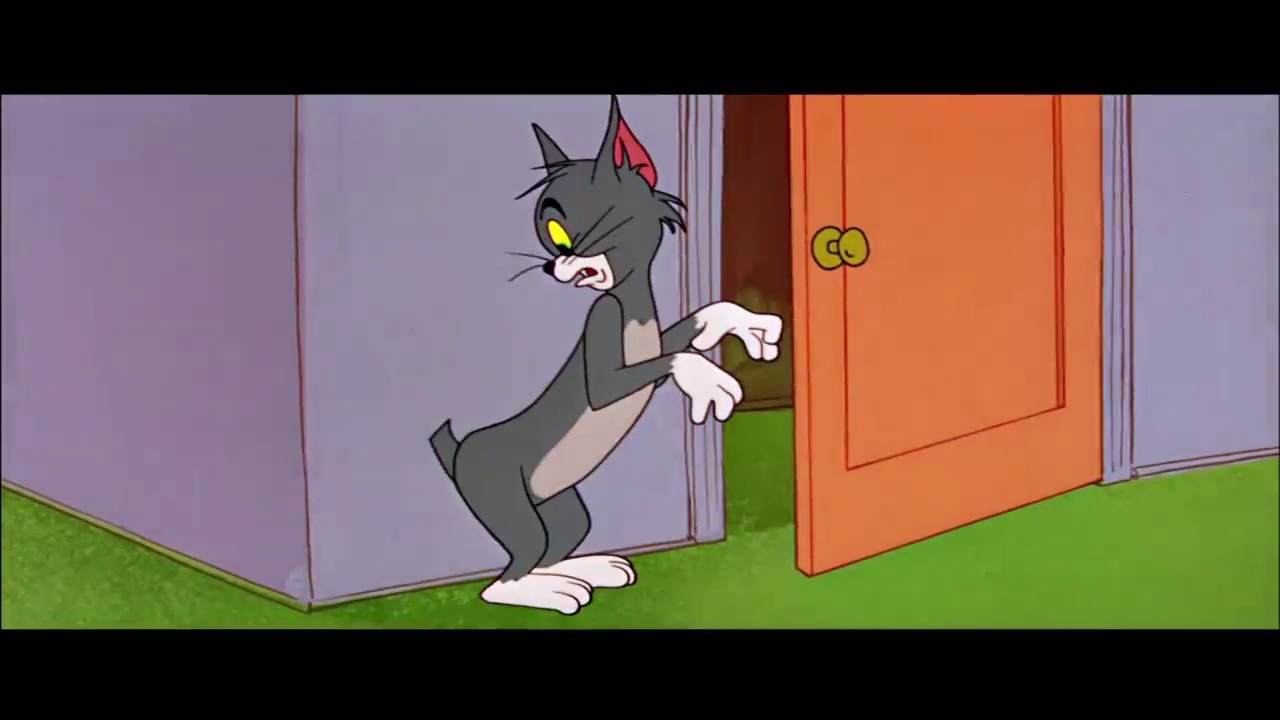
Portrait style: Cartoon Portrait